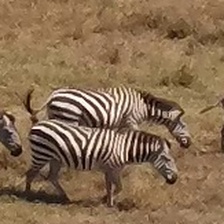
Pose orientation: right